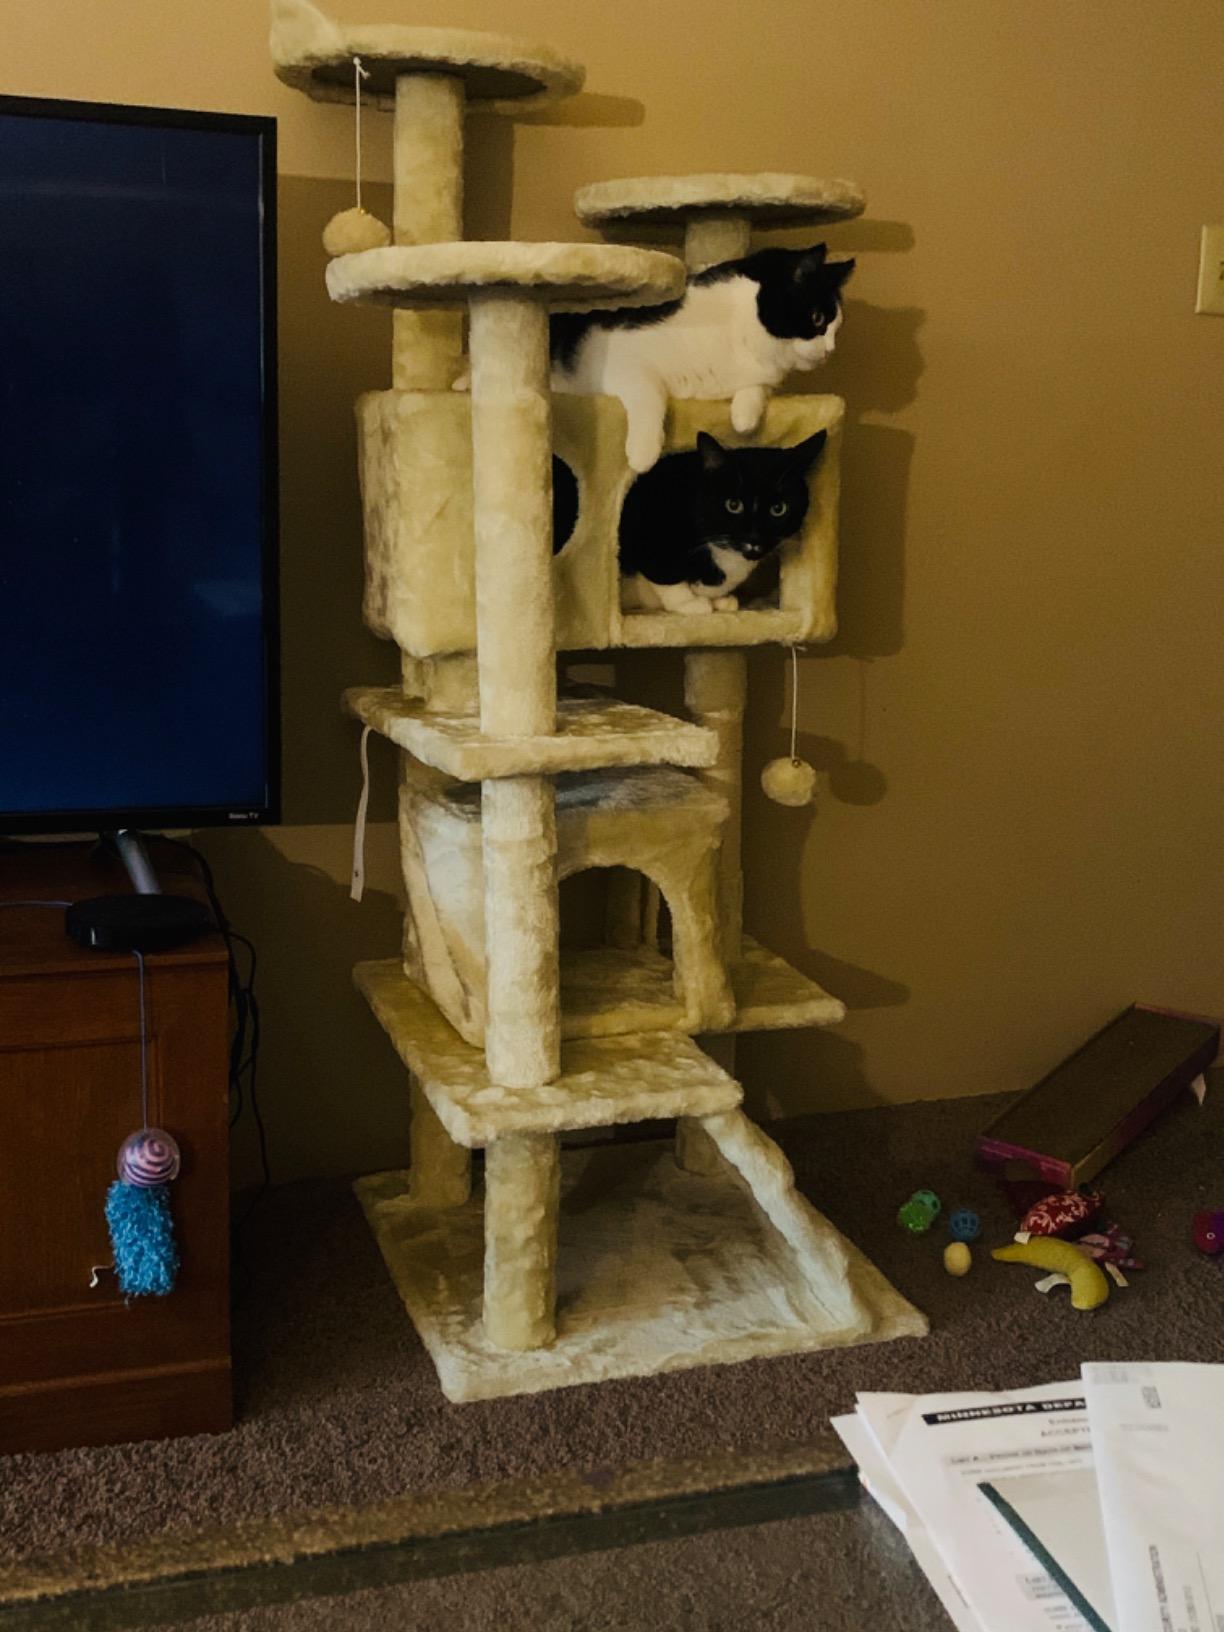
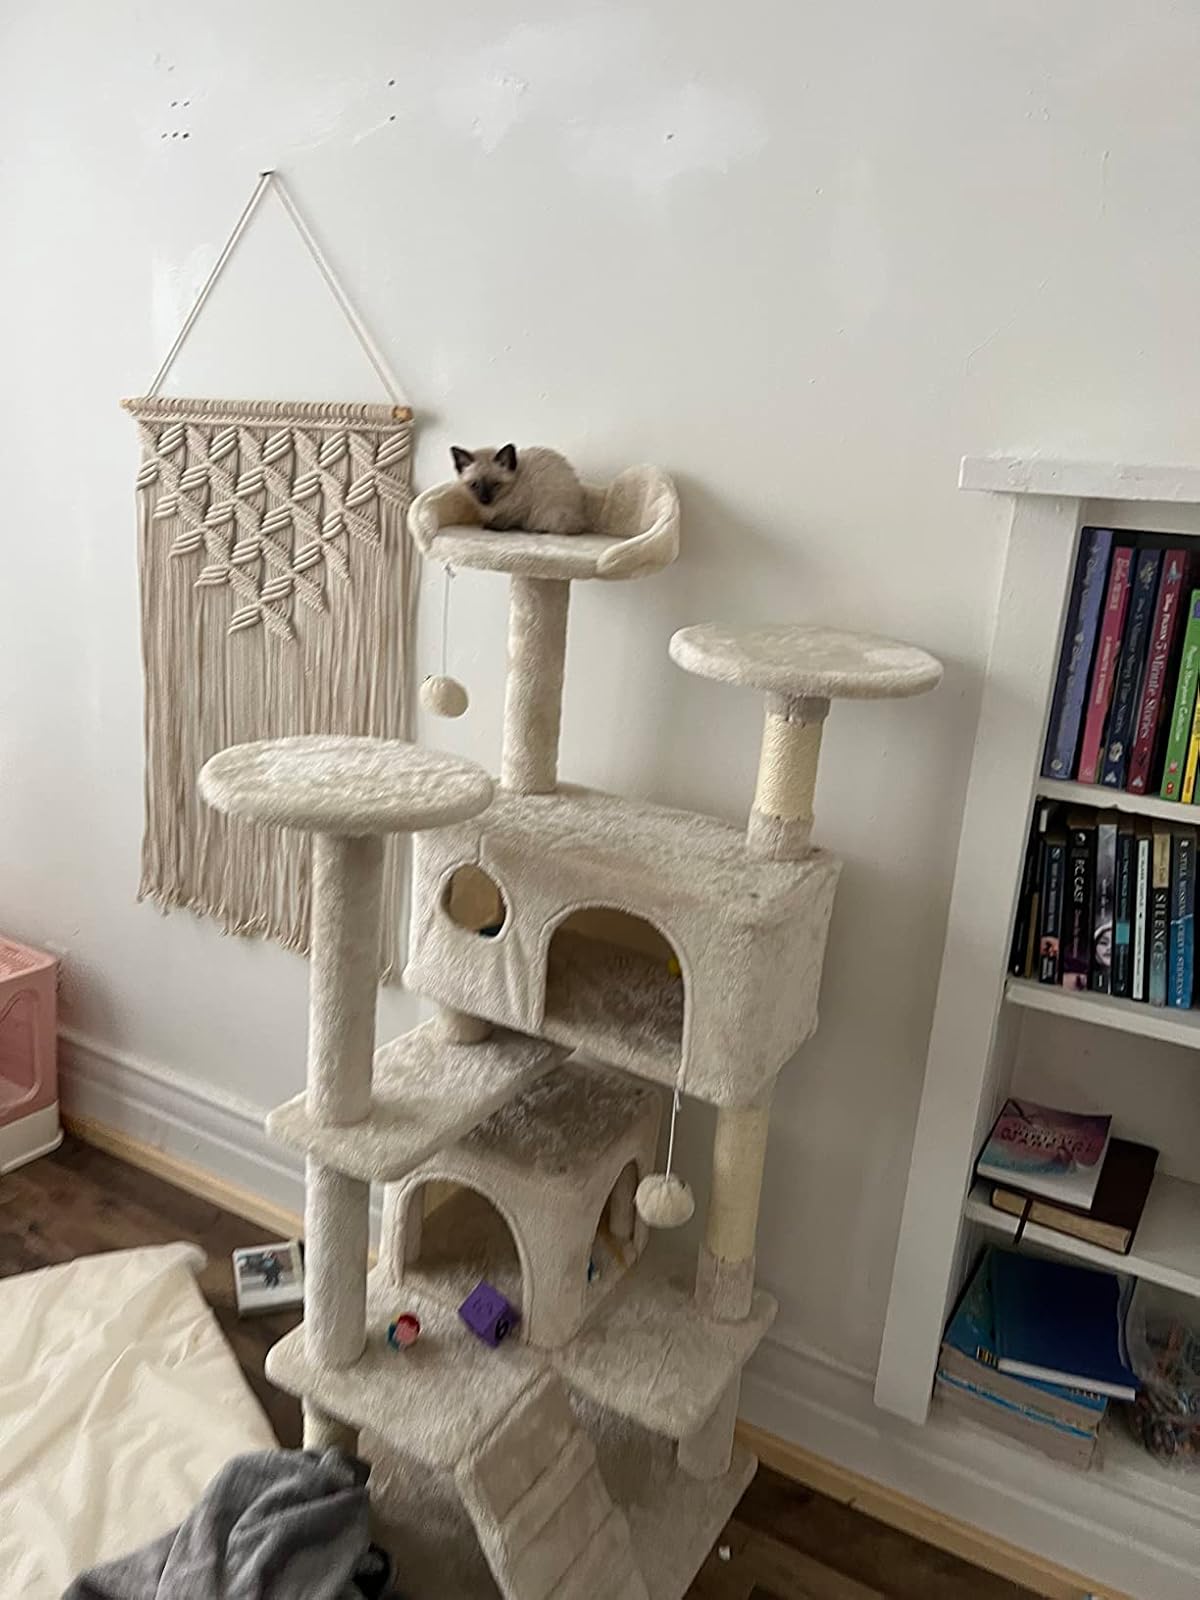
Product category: items_cat tree
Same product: yes